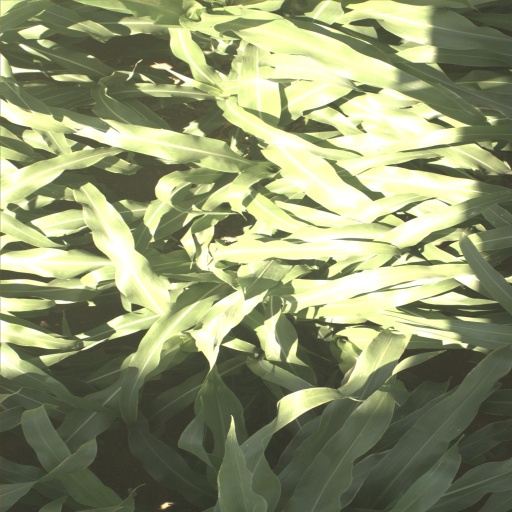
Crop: sorghum